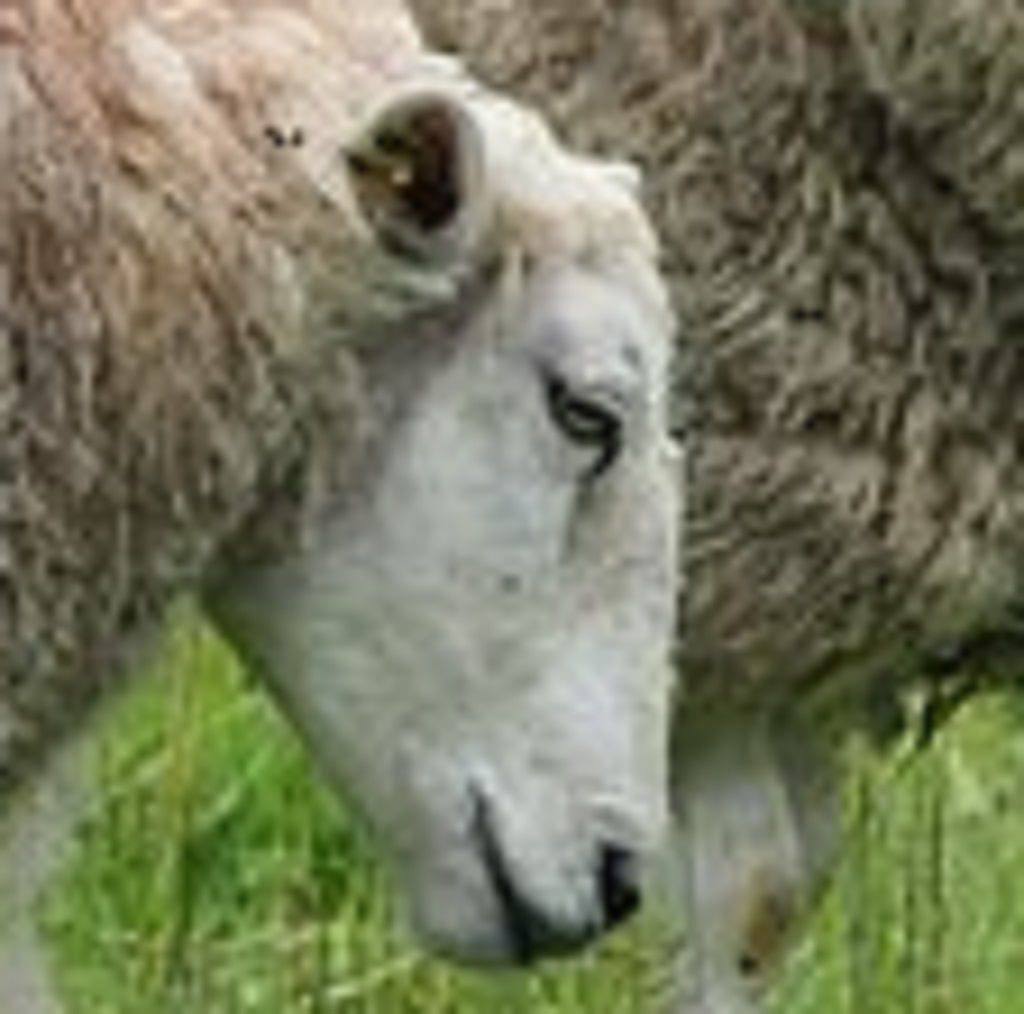
Label: no pain